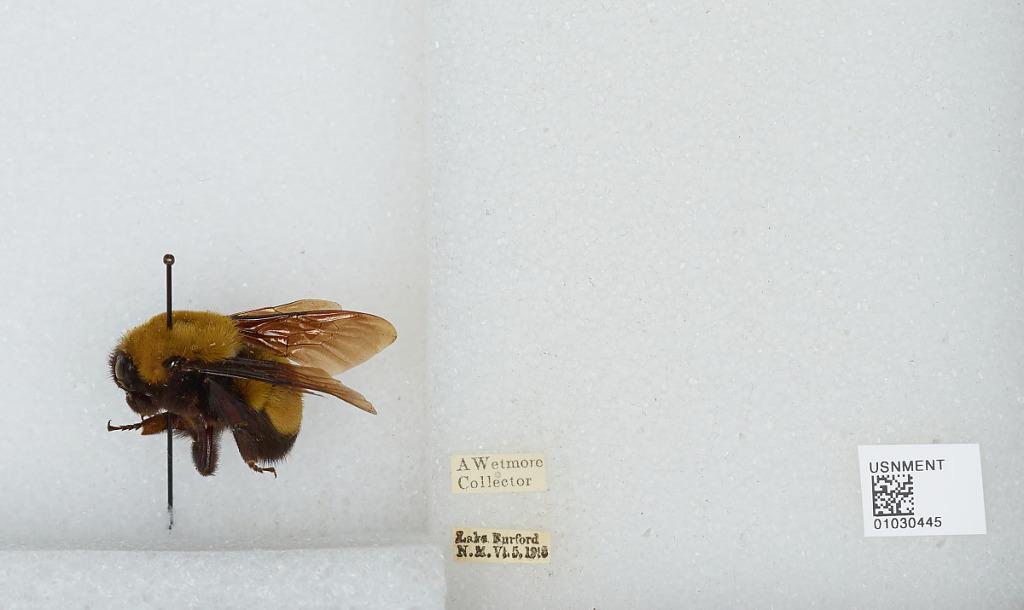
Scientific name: Bombus (Separatobombus) morrisoni Cresson
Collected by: A. Wetmore
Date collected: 1918-6-5
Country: United States
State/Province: New Mexico
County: Rio Arriba
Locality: Lake Burford
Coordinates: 36.6228, -106.867